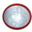
Label: plate